Francisco Suárez

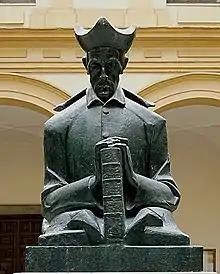
Monument of Francisco Suárez in Granada

Here, Suárez's main importance stems probably from his work on natural law, and from his arguments concerning positive law and the status of a monarch. In his massive work, "Tractatus de legibus ac deo legislatore" (1612), he is to some extent the precursor of Grotius and Pufendorf, in making an important distinction between natural law and international law, which he saw as based on custom. Though his method is throughout scholastic, he covers the same ground, and Grotius speaks of him with great respect. The fundamental position of the work is that all legislative as well as all paternal power is derived from God, and that the authority of every law stems ultimately from God's eternal law. Suárez denies the patriarchal theory of government and the divine right of kings founded upon it, doctrines popular at that time in England and to some extent on the Continent. He argued against the sort of social contract theory that became dominant among early-modern political philosophers such as Thomas Hobbes and John Locke, but some of his thinking, as transmitted by Grotius, found echoes in later liberal political theory.